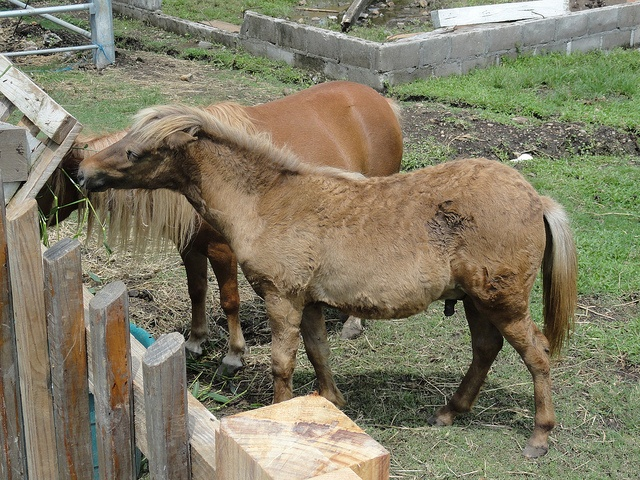
Two brown horses standing next to each other on a  grass field.
two brown and white horses in their pen eating
Two horses in a grassy lot feeding at a wooden stall..
Two horses eating weeds from their feed box.
Two miniature ponies are eating grass from the other side of the fence.